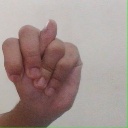
अक्षर: न